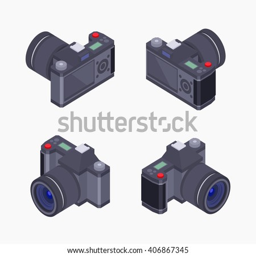
set of the isometric digital photo cameras .